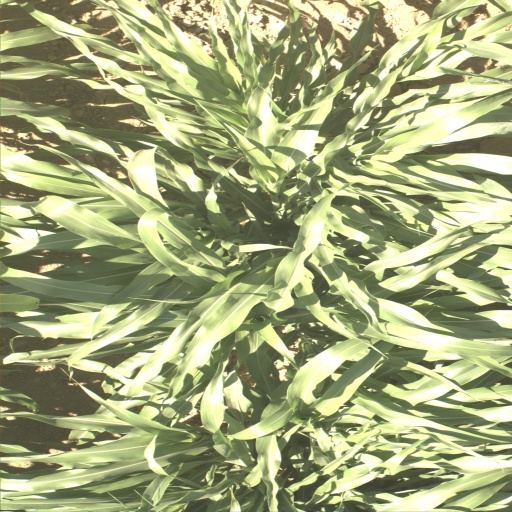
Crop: sorghum